Sliven Peak

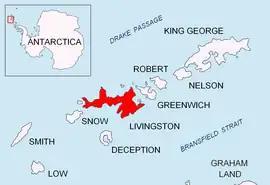
Location of Livingston Island in the South Shetland Islands.

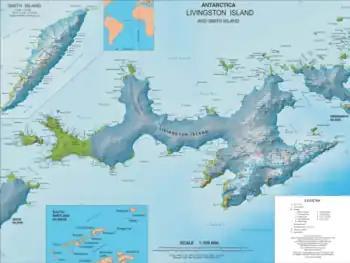
Topographic map of Livingston Island and Smith Island

Sliven Peak rises to 530 m in the east extremity of Melnik Ridge, Livingston Island in the South Shetland Islands, Antarctica. The peak has precipitous rocky southern slopes and partly ice-free northern slopes, overlooking Kaliakra Glacier to the northwest and Struma Glacier to the south and east.